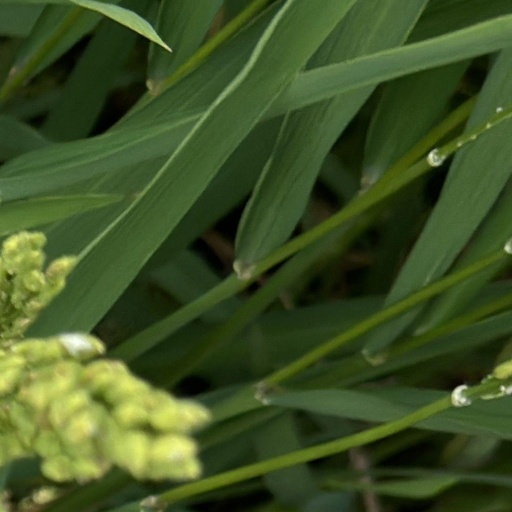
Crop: rice